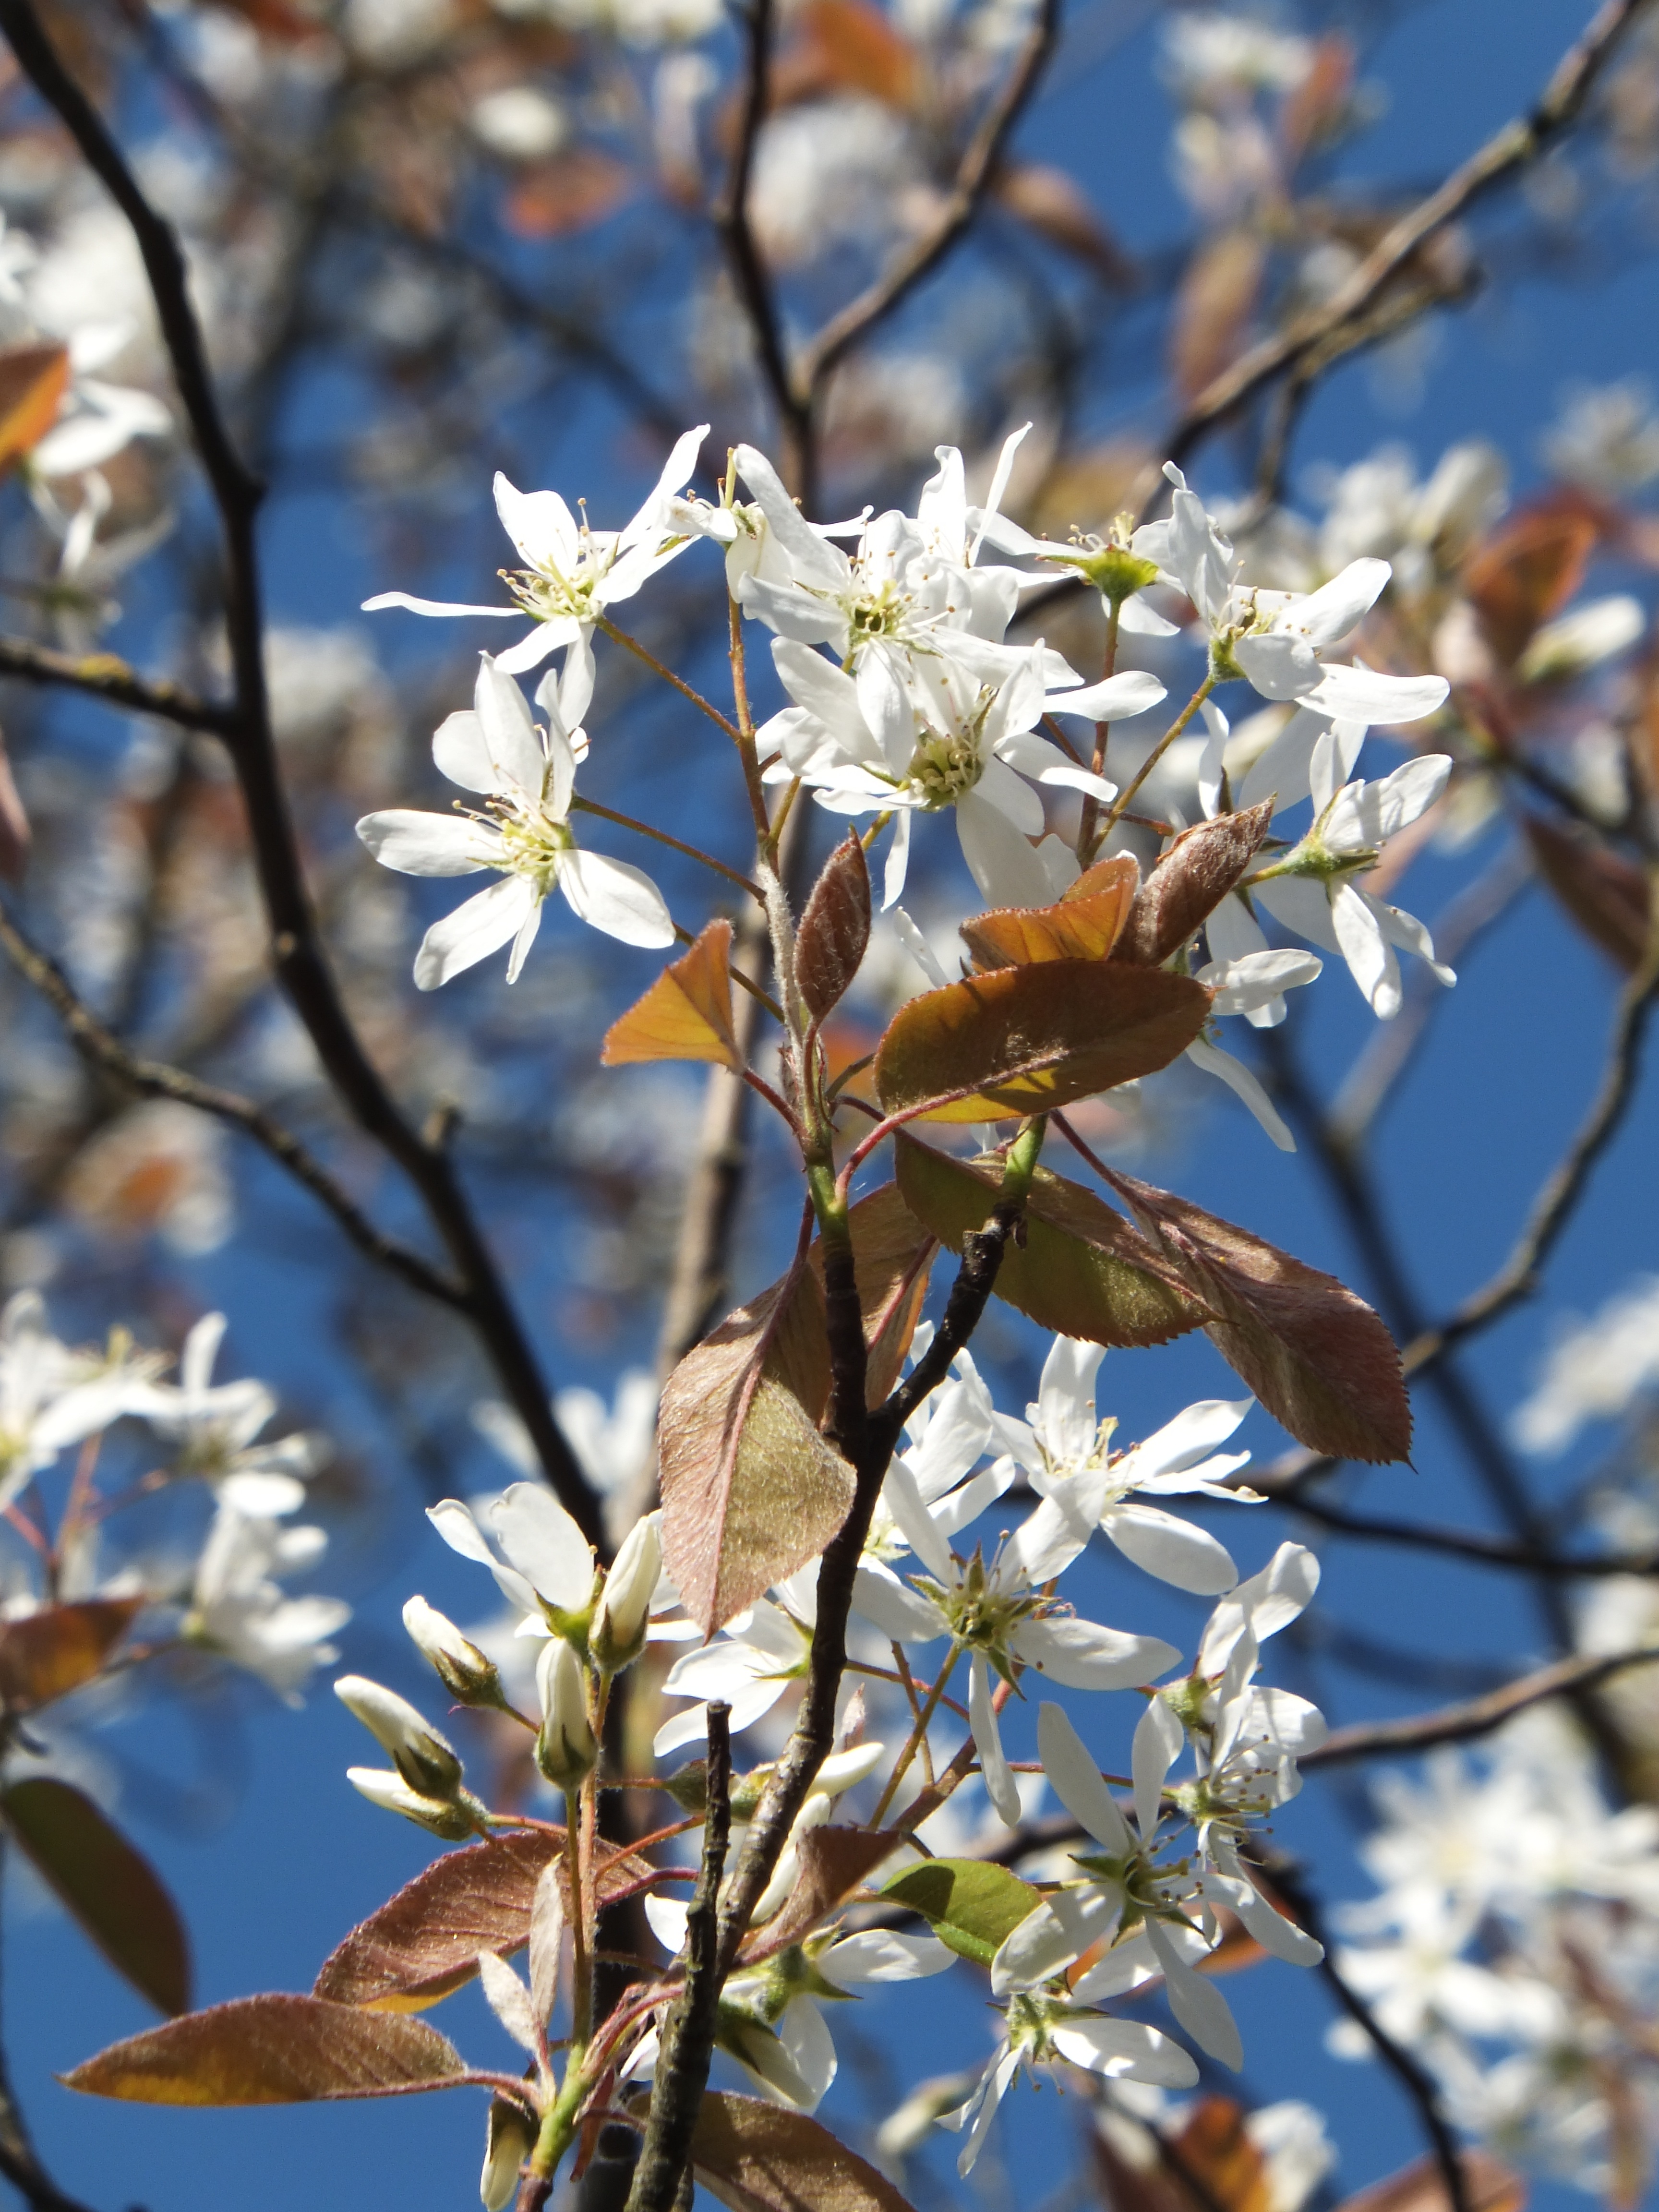
tree, branch, blossom, plant, flower, food, spring, produce, botany, flora, season, cherry blossom, shrub, amelanchier, flowering plant, flower white, amelanchier laevis, foliage bronze, land plant